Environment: lab
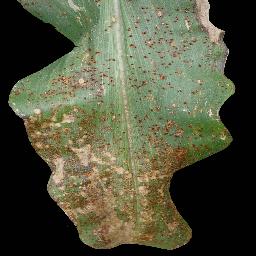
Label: common_rust